Covilhã

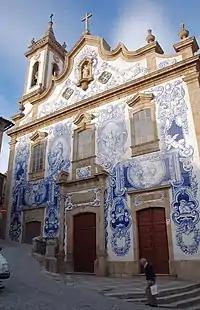
Santa Maria Church in Covilhã, built in the 19th century. In the 1940s the façade was covered with tiles ("azulejos").

A Royal Textile Factory was established in the city by the Marquis of Pombal in 1763, and Covilhã was granted city status on 20 October 1870 by king Luís I. Along the two streams that cross the city there are still remains of the old textile factories, which bear witness to the unquestionable importance of this industry for Covilhã's economy, once known as the "Portuguese Manchester". The Panasqueira mines in the municipality of Covilhã started production in 1898 and at the time of World War II, about 10,000 people worked in there.